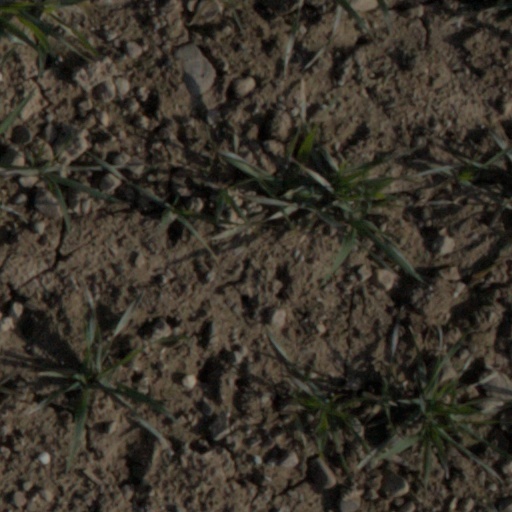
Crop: wheat